Batmobile

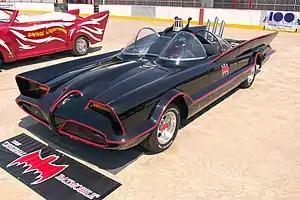
The Lincoln Futura-based Batmobile as seen in the 1960s "Batman" TV series

The first car ever publicly toured as a Batmobile was built several years before the Barris Batmobile of the TV series. It was inspired by DC Comics and was created in 1960 and finished in 1963 by Forrest Robinson of Westmoreland, New Hampshire, using a 1956 Oldsmobile Rocket 88 chassis powered by an Oldsmobile Rocket 324 cubic inch engine and building a handmade custom body.